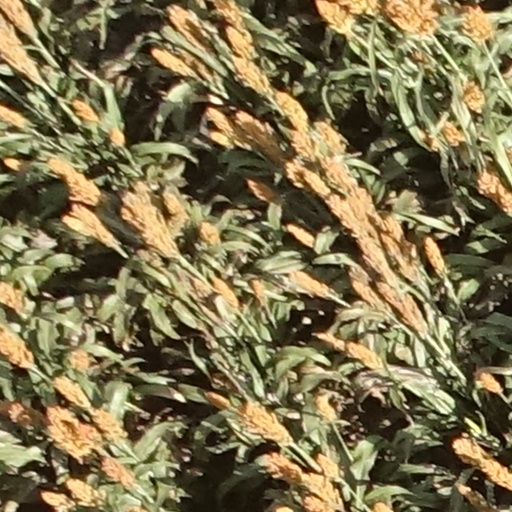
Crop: sorghum